Undeciphered writing systems

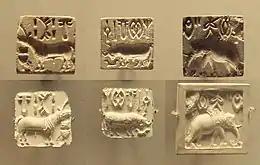
Seals showing Indus script, an ancient undeciphered writing system

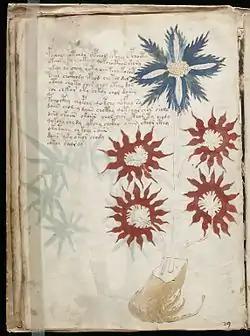
Page 32 of the Voynich manuscript, a medieval manuscript written with an undeciphered writing system

Many undeciphered writing systems exist today; most date back several thousand years, although some more modern examples do exist. The term "writing systems" is used here loosely to refer to groups of glyphs which appear to have representational symbolic meaning, but which may include "systems" that are largely artistic in nature and are thus not examples of actual writing.